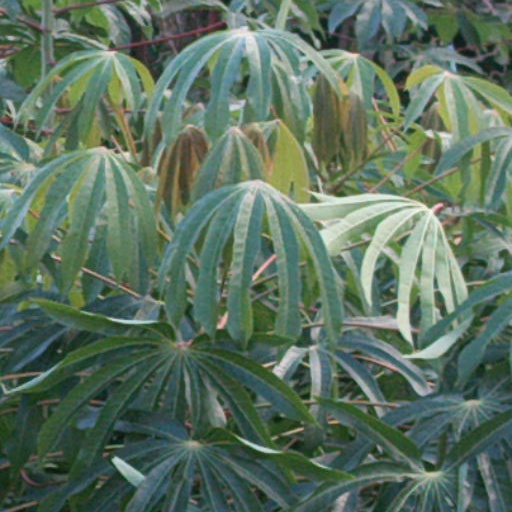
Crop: cassava